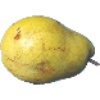
Label: pear_monster